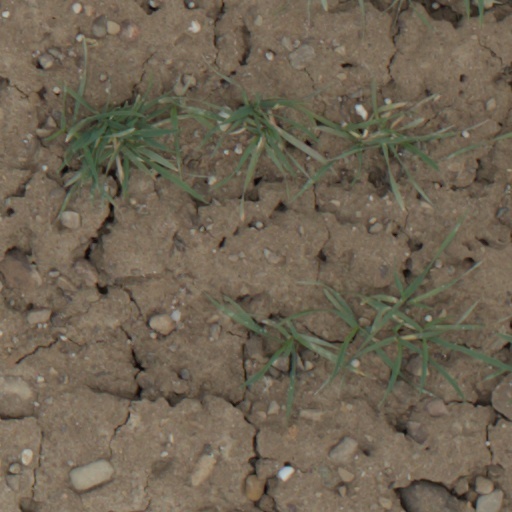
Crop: wheat